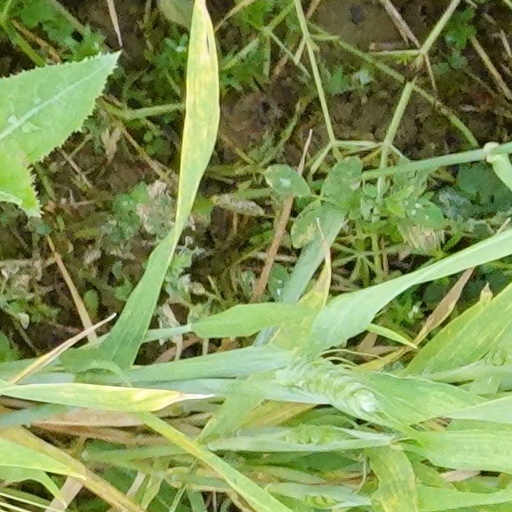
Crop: wheat